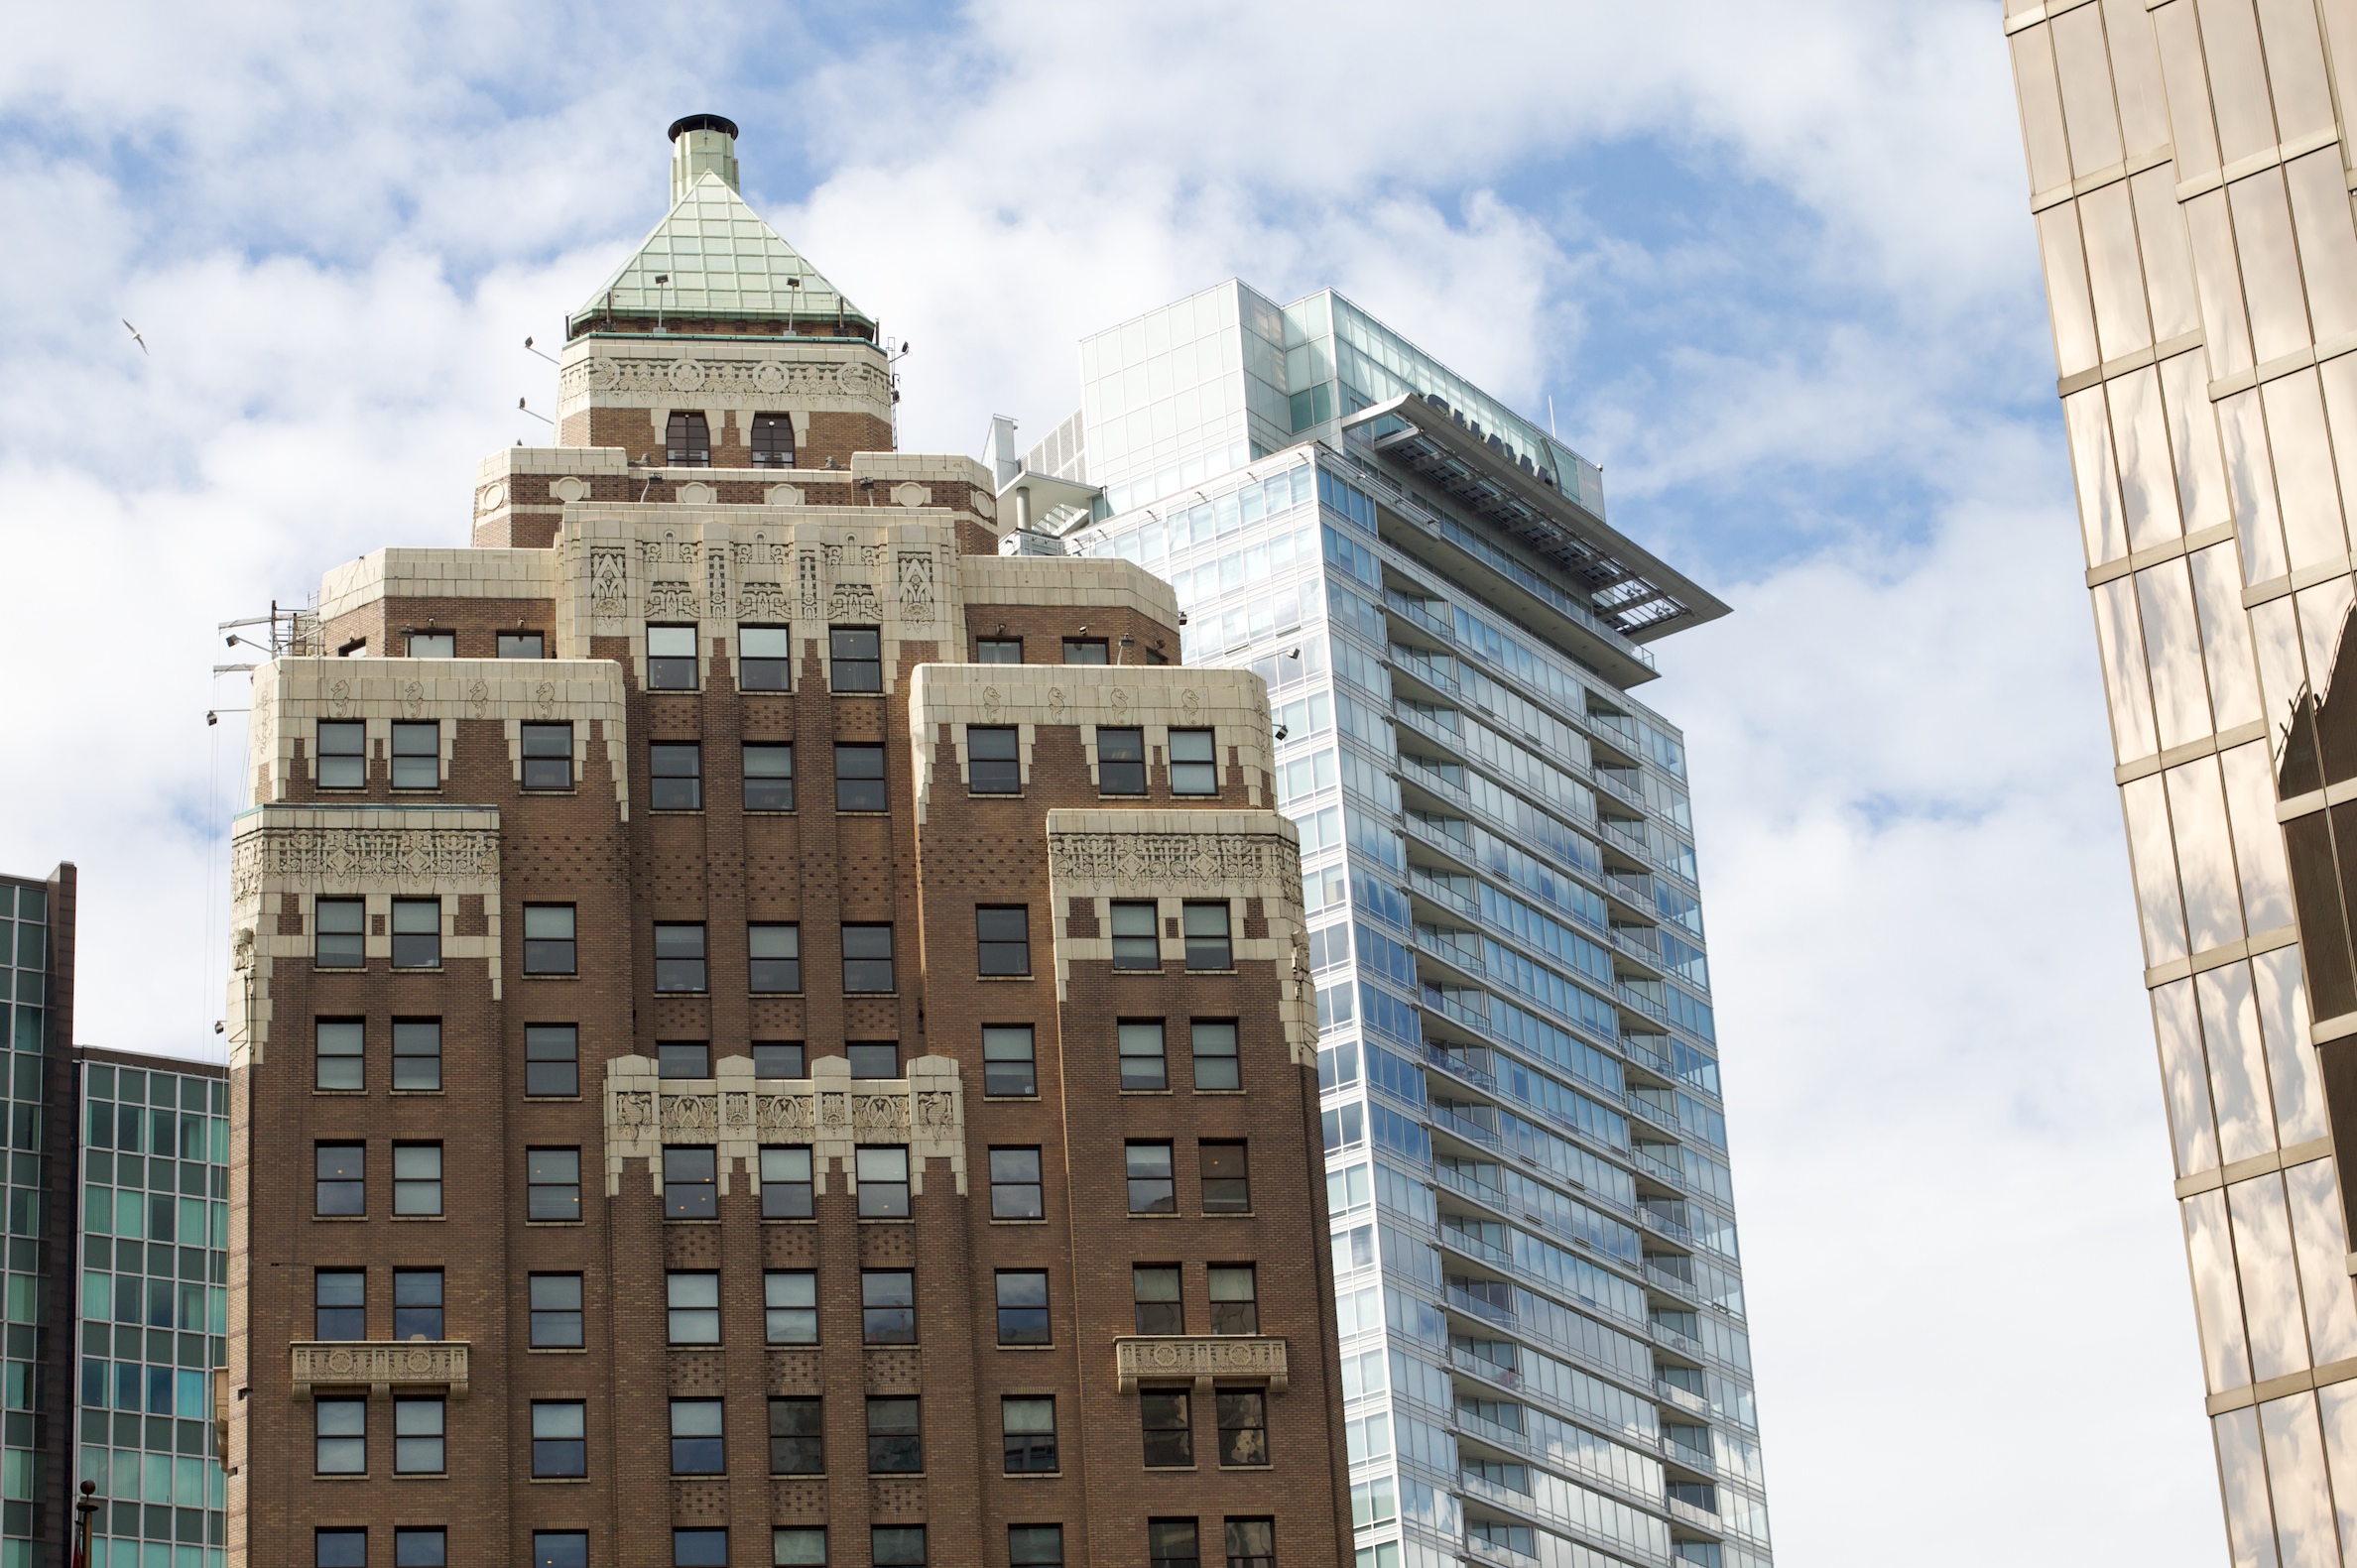
architecture, building, city, skyscraper, cityscape, downtown, tower, plaza, vancouver, landmark, facade, tower block, metropolis, condominium, neighbourhood, urban area, residential area, human settlement